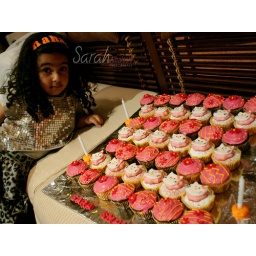
The cup cake made by me ^.^